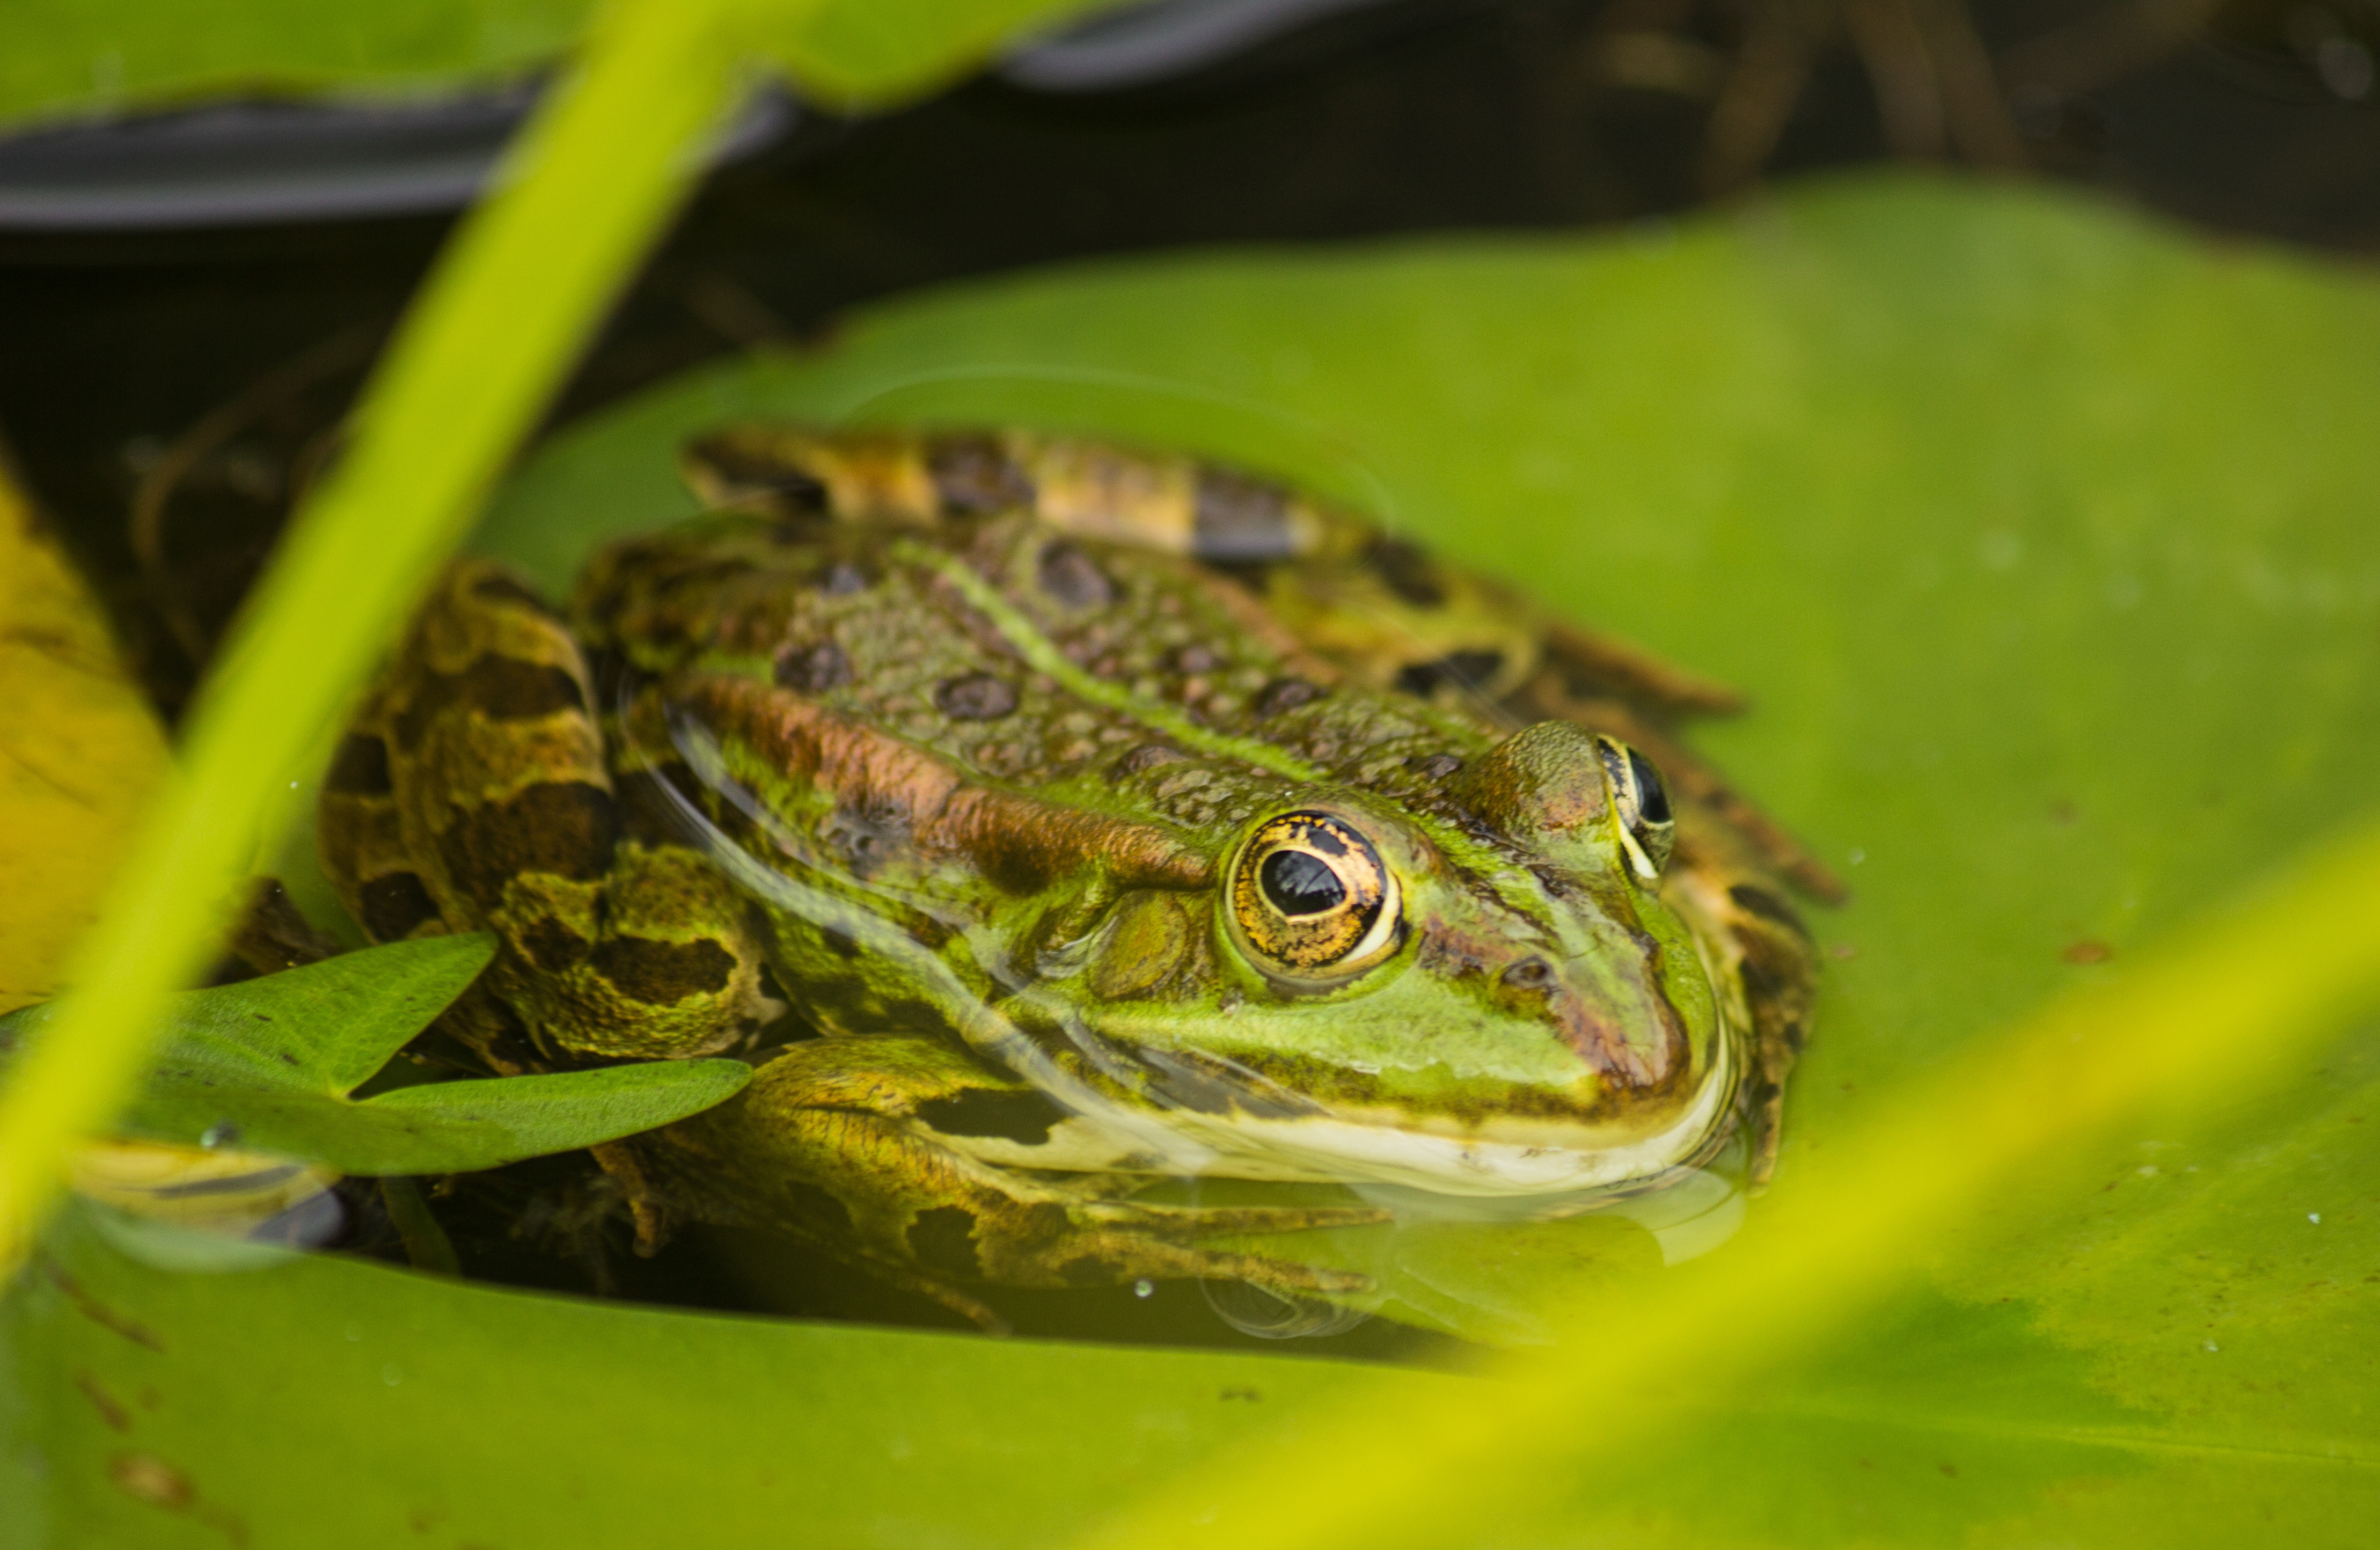
water, nature, lake, animal, pond, wildlife, green, frog, toad, amphibian, garden, fauna, tree frog, close up, vertebrate, amphibians, frogs, macro photography, garden pond, frog pond, water frog, aquatic animal, pond with frogs, bullfrog, ranidae